Vincenzo Paglia

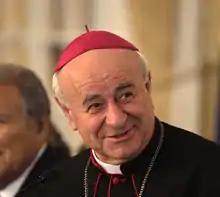

Vincenzo Paglia (born 21 April 1945) is an Italian prelate of the Catholic Church. He was the president of the Pontifical Academy for Life from 2016 to 2025. He was grand chancellor of the John Paul II Pontifical Theological Institute for Marriage and Family Sciences from 2016 to 2025.